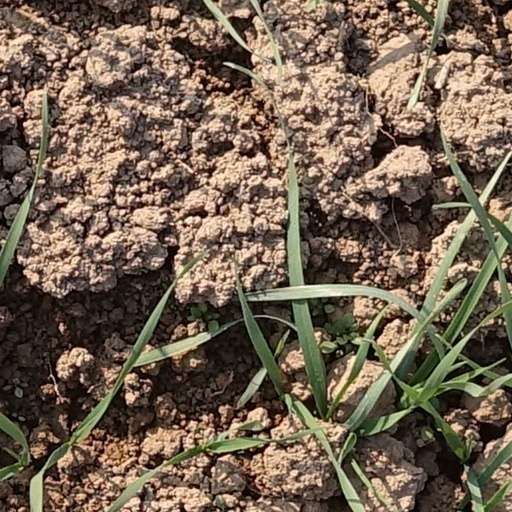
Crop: wheat